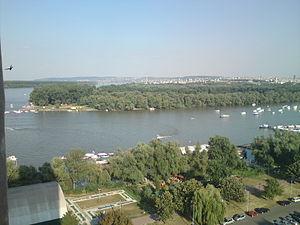
Zemun est une municipalité de Serbie située sur le territoire de la Ville de Belgrade. Elle fait partie des 10 municipalités urbaines de la ville de Belgrade proprement dite. Au recensement de 2011, Zemun intra muros comptait 151 811 habitants et la municipalité dont elle est le centre 166 292.
La grande Île de la guerre est une île fluviale située à Belgrade, la capitale de la Serbie, au confluent de la Save et du Danube. Elle est administrativement rattachée à la municipalité urbaine de Zemun.
Les aires naturelles protégées de Serbie couvrent une superficie de 5 443 km², soit environ 6 % du territoire du pays.